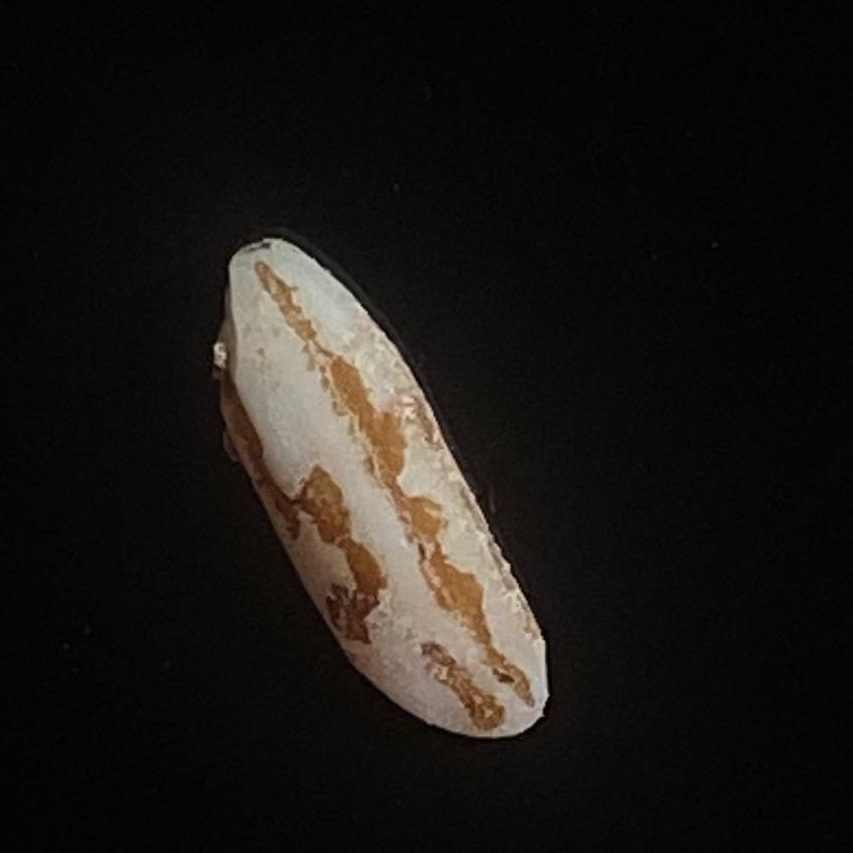
Rice variety: Lal_Binni